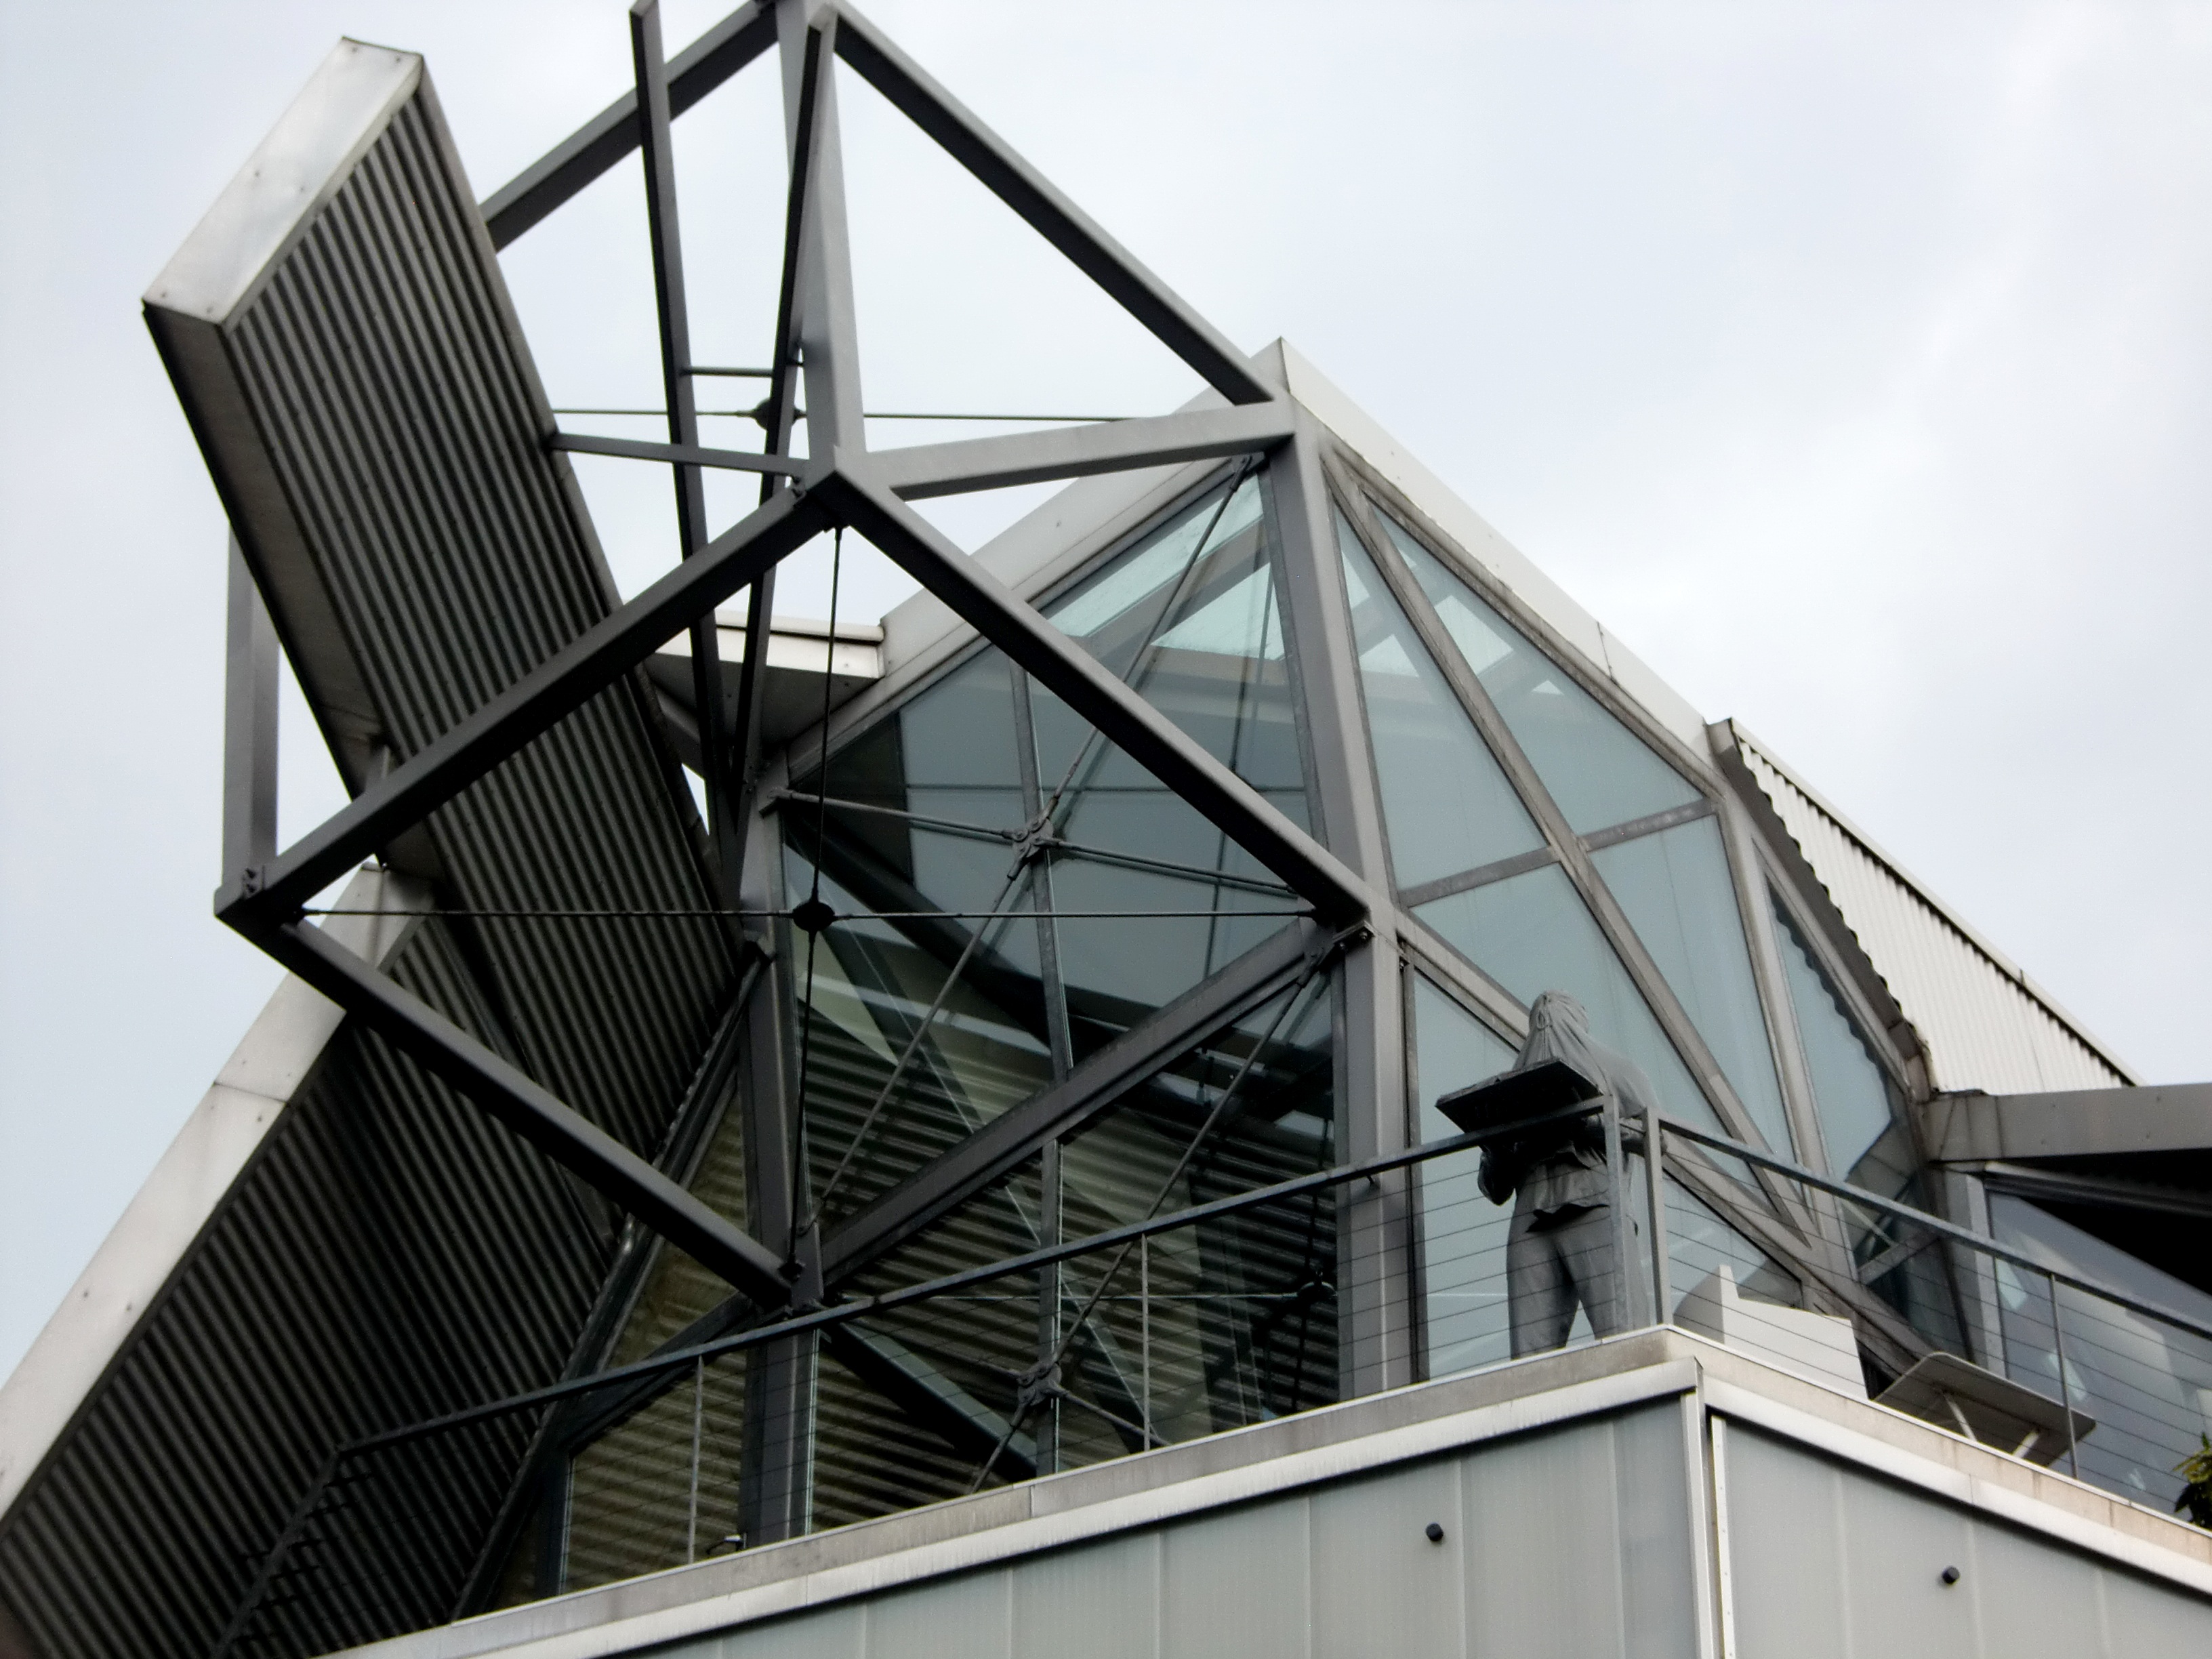
architecture, structure, window, glass, roof, skyscraper, steel, line, facade, modern, art, figure, scaffold, bronze statue, daylighting